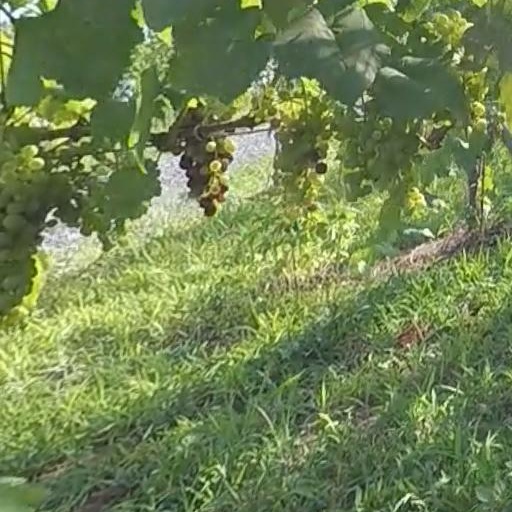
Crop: grape